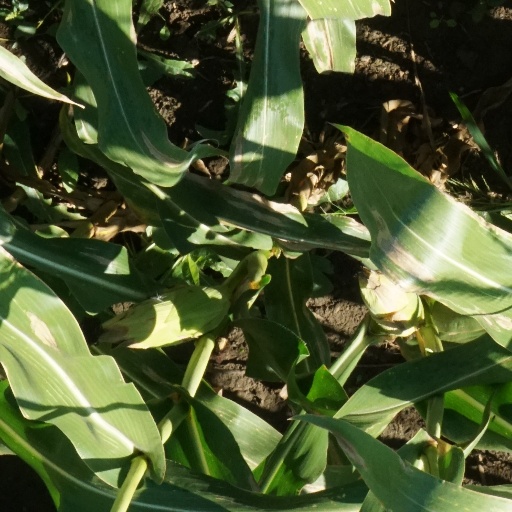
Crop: maize; corn